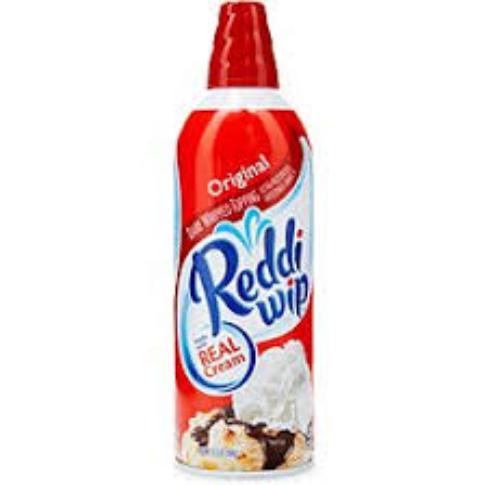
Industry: Food